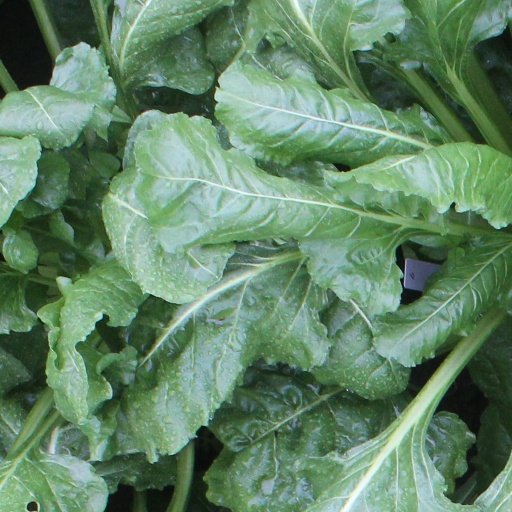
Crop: sugar beet